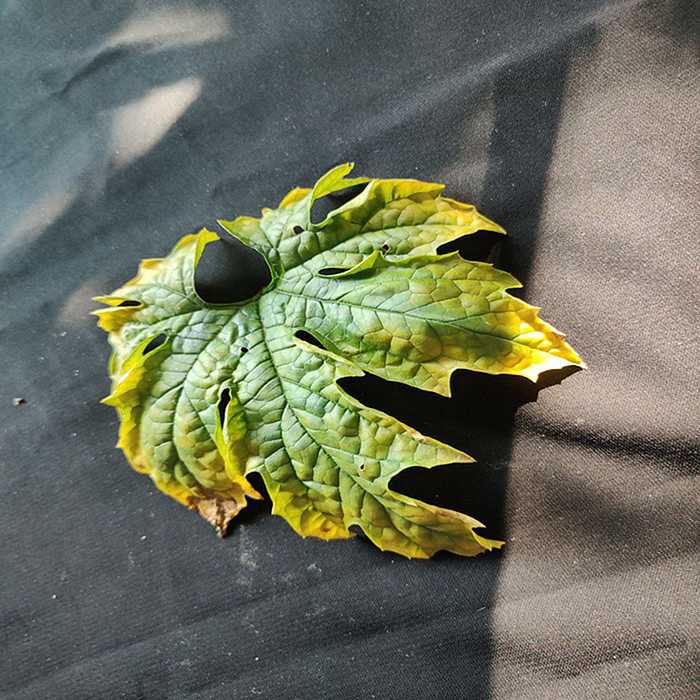
Plant: Bitter Gourd
Label: Fusarium wilt